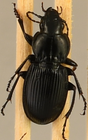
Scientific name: Cyclotrachelus torvus
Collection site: Northern Great Plains Research Laboratory NEON (NOGP), plot NOGP_007